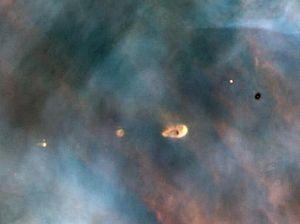
Le Système solaire, ou système solaire, est le système planétaire auquel appartient la Terre. Il est composé d'une étoile, le Soleil, et des objets célestes gravitant autour de lui : les huit planètes confirmées et leurs 185 satellites naturels connus, les cinq planètes naines et leurs neuf satellites naturels connus et les milliards de petits corps. Le système solaire fait partie de la galaxie appelée Voie lactée. Il est situé à environ 8 kpc du centre galactique et effectue une révolution en 225 à 250 millions d'années.
La formation et l'évolution du Système solaire sont déterminées par un modèle aujourd'hui très largement accepté et connu sous le nom d'« hypothèse de la nébuleuse solaire ». Ce modèle fut développé pour la première fois au XVIIIᵉ siècle par Emanuel Swedenborg, Emmanuel Kant et Pierre-Simon de Laplace. Les développements consécutifs à cette hypothèse ont fait intervenir une grande variété de disciplines scientifiques incluant l'astronomie, la physique, la géologie et la planétologie. Depuis le début de la conquête de l'espace dans les années 1950 et à la suite de la découverte des exoplanètes dans les années 1990, les modèles ont été remis en cause et affinés pour tenir compte des nouvelles observations.
Un disque protoplanétaire est un disque circumstellaire constitué de gaz et de poussières à partir duquel se forment les corps.
L'hypothèse de la nébuleuse solaire est le modèle le plus communément accepté pour expliquer la formation et l'évolution du Système solaire. L'hypothèse suggère que le Système solaire s'est formé à partir de matière provenant d'une nébuleuse. Cette théorie a été développée par Emmanuel Kant et a été publiée dans son texte intitulé Universal Natural History and Theory of Heaven.